Sempre Xonxa

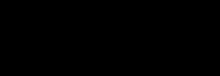

Sempre Xonxa (Galician for "Always Xonxa") is a Galician-language film from Galicia, Spain directed and written by and released in 1989. It was the first Galician feature film shot in 35 mm, along with "Urxa", by and , and "Continental" by , making it one of the first fiction films in the Galician language. The film is about the emotional consequences of emigration and is set in rural Galicia.